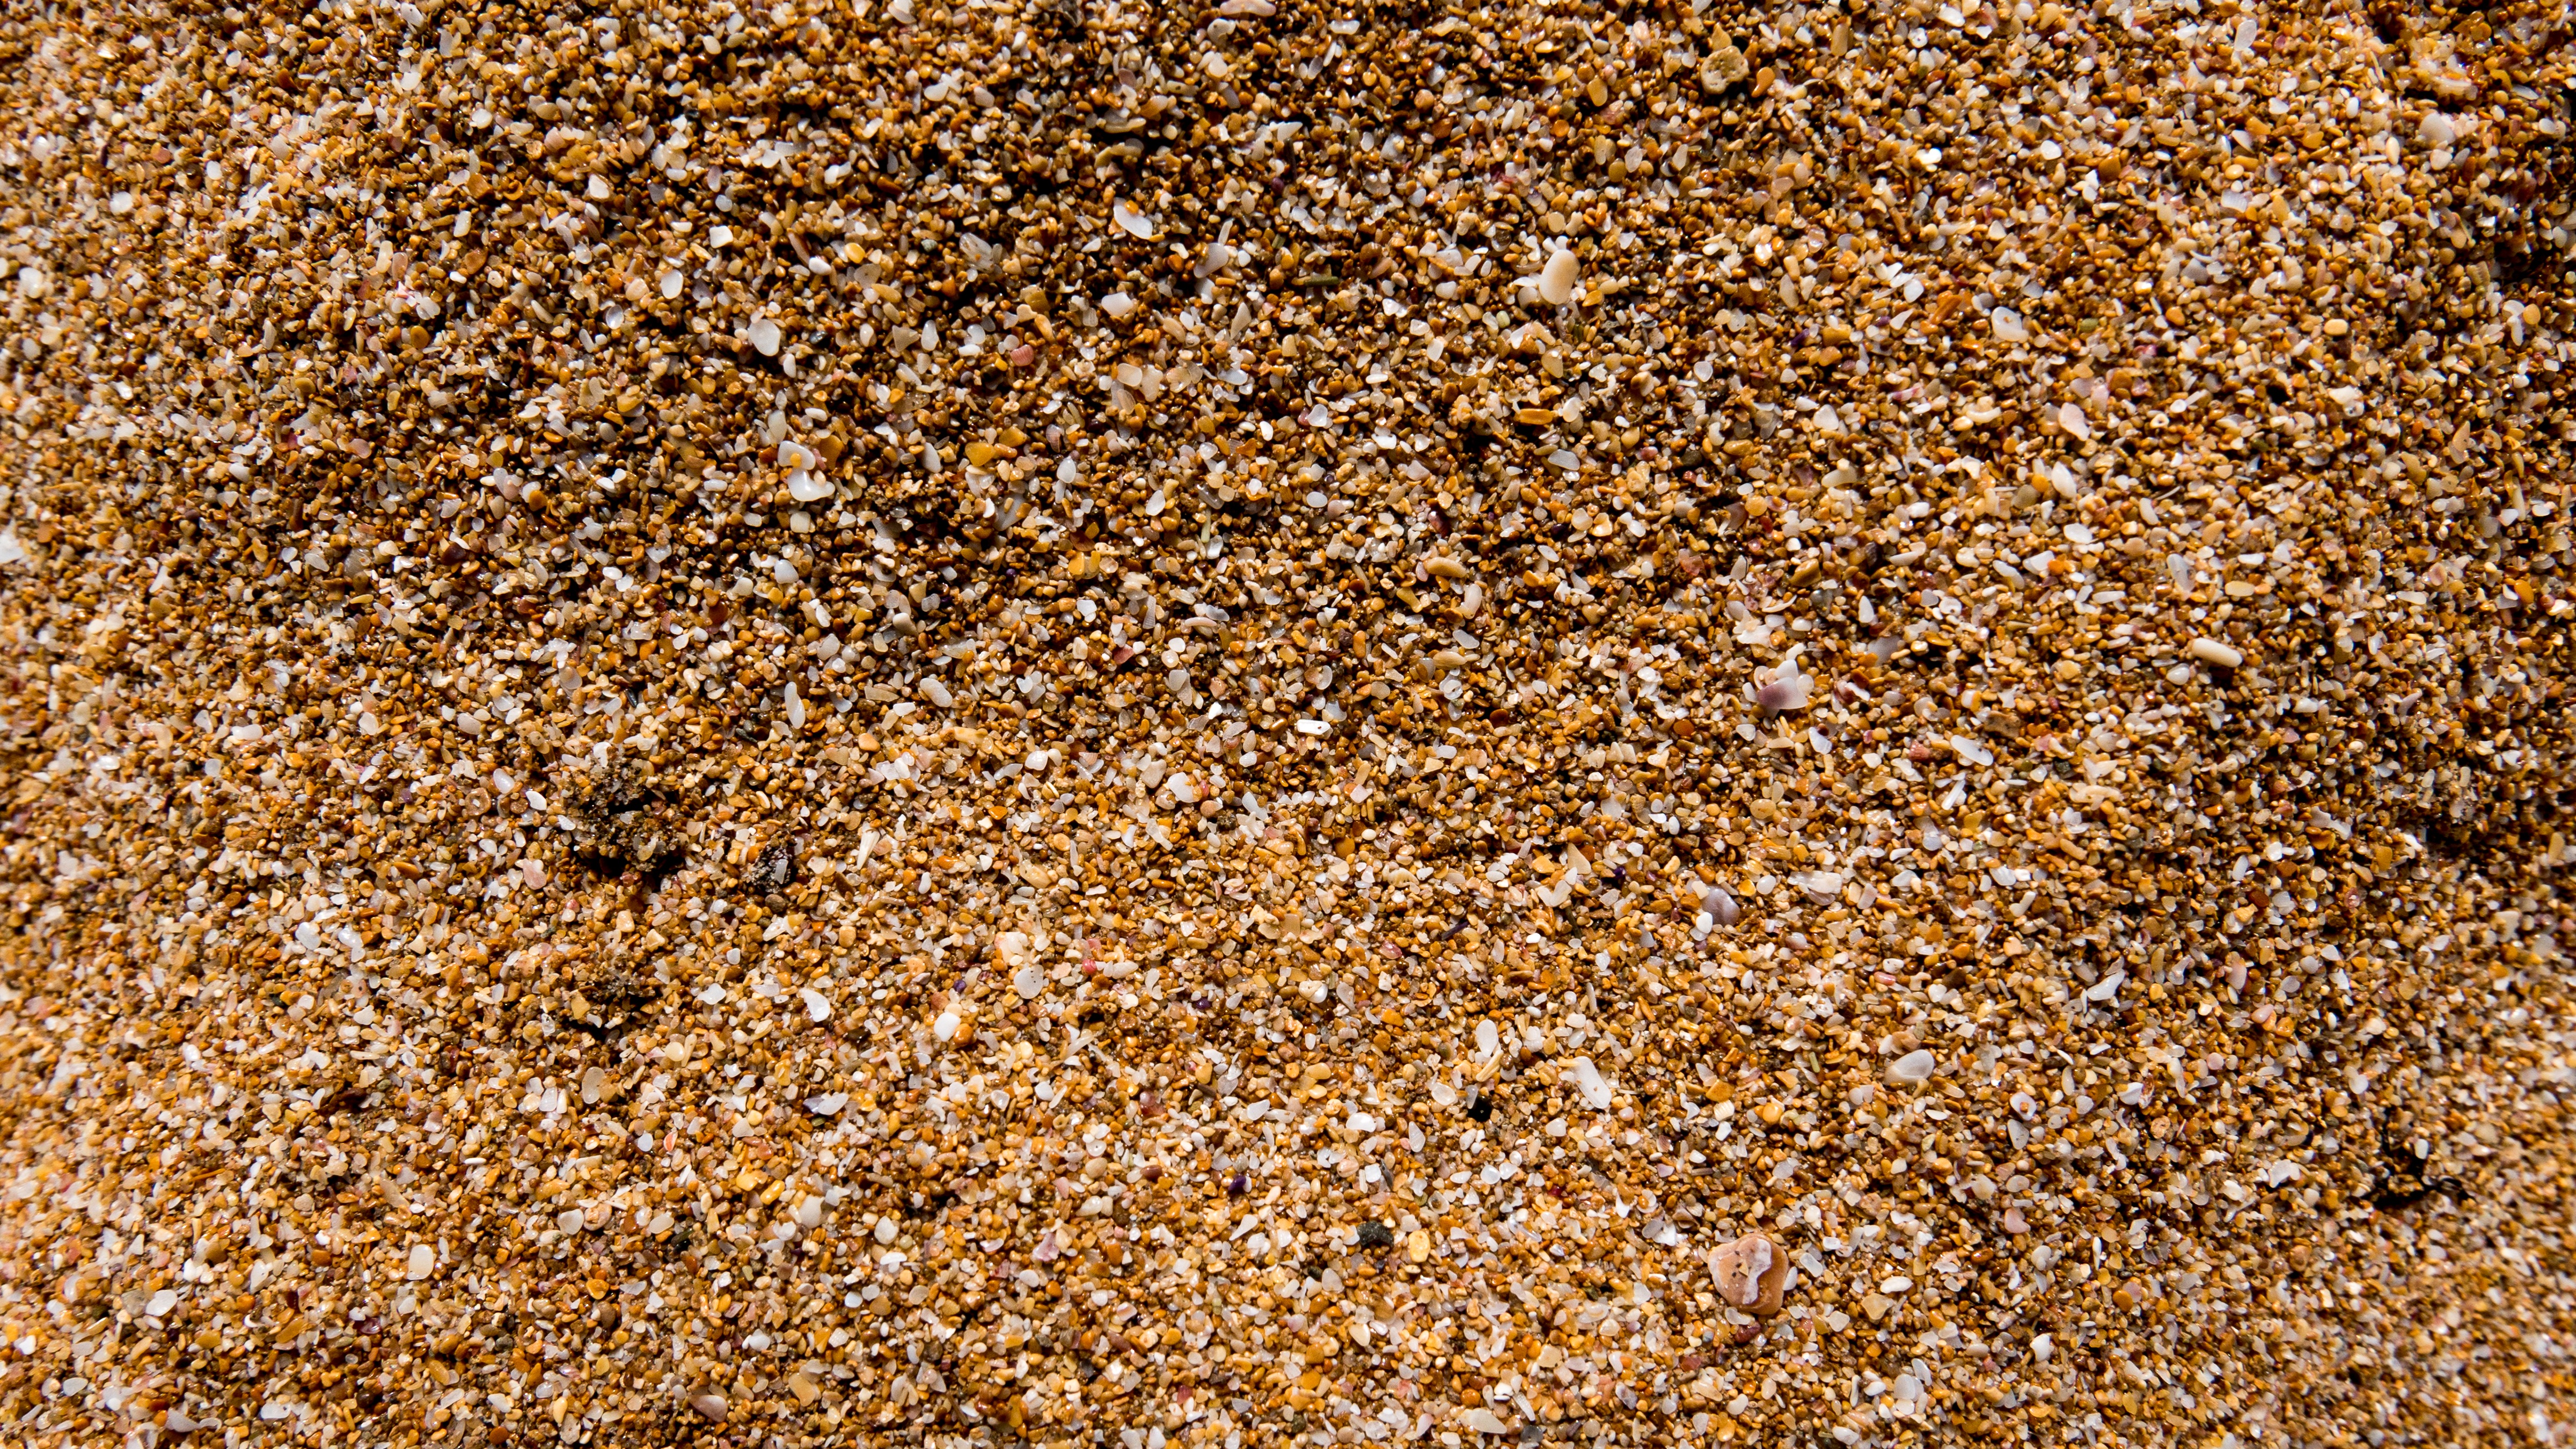
beach, sea, nature, sand, ground, texture, food, produce, crop, pebble, soil, agriculture, material, background, gravel, grains, sand beach, flooring, steinchen, grains of sand, grass family, whole grain